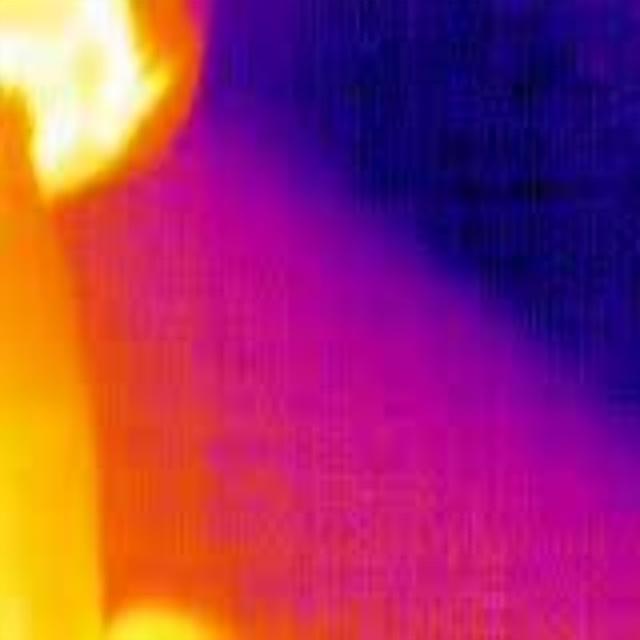
Detected objects:
label: person